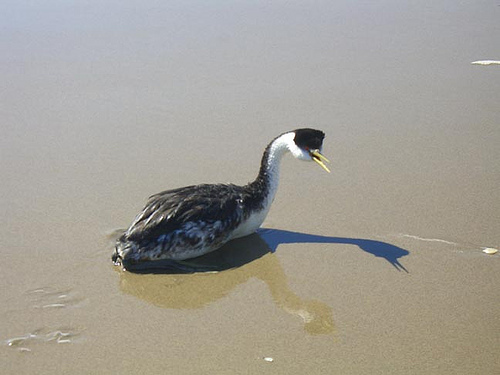
a bird with a long neck and red eyes; it has a short black crest, black along the back of the neck, and gray on the back and wings; the throat, breast, and belly are white.
this bird has a black crown, a white neck, and a spotted backa bird with large head, large flat yellow bill, and pointed black crown.
this bird has a very long neck with a skinny long beak.
a black and white bird with a long neck and yellow beak.
this bird is black with white and has a long, pointy beak.
this bird has a black crown, black and white along its flank and vent, and a white throat
this bird has a longer neck with white feathers on it's bottom side with the over coat being black and gray.
this large bird has a white breast, white throat, with a yellow beck and a black crown.
long neck yellow pointed beak, black tuft on head white on neck and stomach black top of body.
Species: Western Grebe